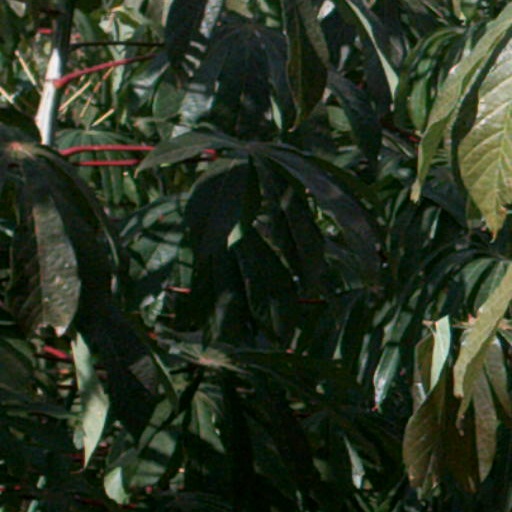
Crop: cassava